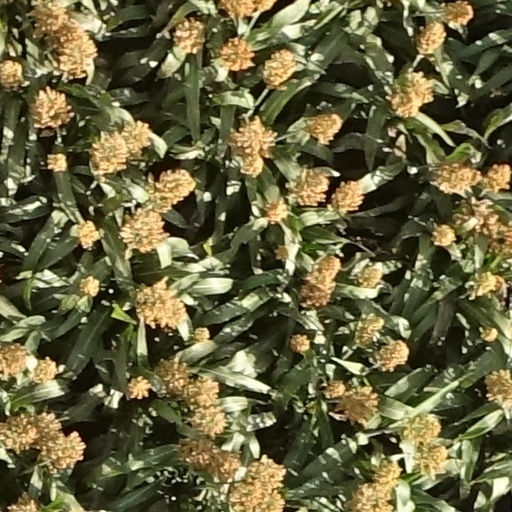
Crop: sorghum